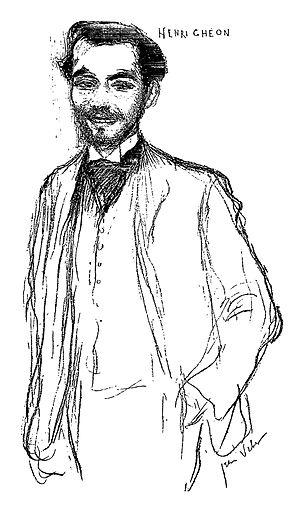
Jean Veber est un dessinateur de presse et peintre français.
Henri Léon Vangeon, en littérature Henri Ghéon, né le 15 mars 1875 à Bray-sur-Seine et mort le 13 juin 1944 à Paris, est un médecin et écrivain français, à la fois poète, auteur dramatique et critique littéraire.